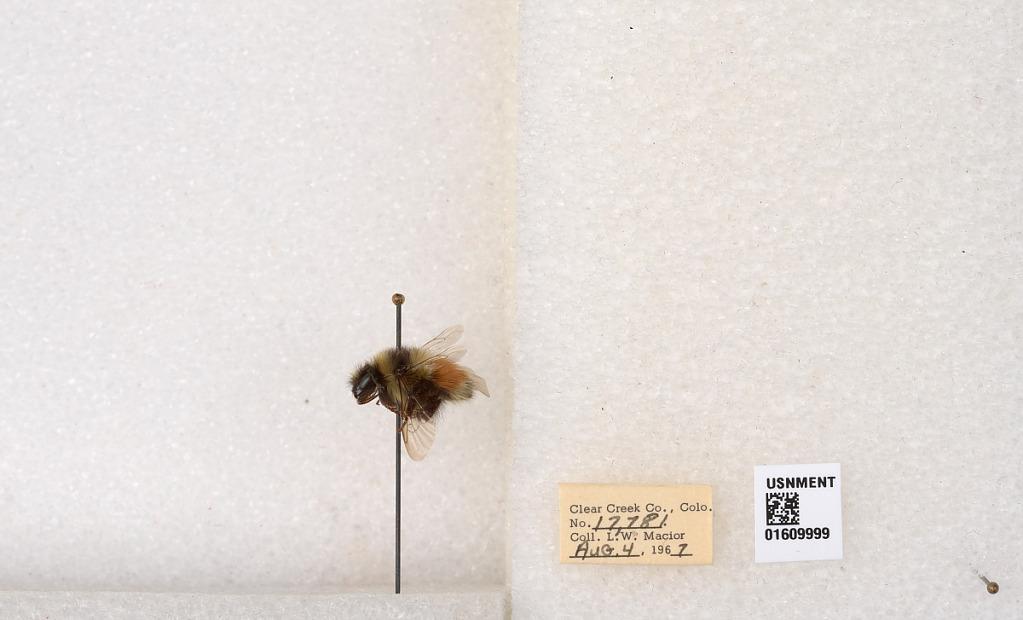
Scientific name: Bombus (Pyrobombus) sylvicola Kirby
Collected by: L. Macior
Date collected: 1967-8-4
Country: United States
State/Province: Colorado
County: Clear Creek
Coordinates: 39.6856, -105.645